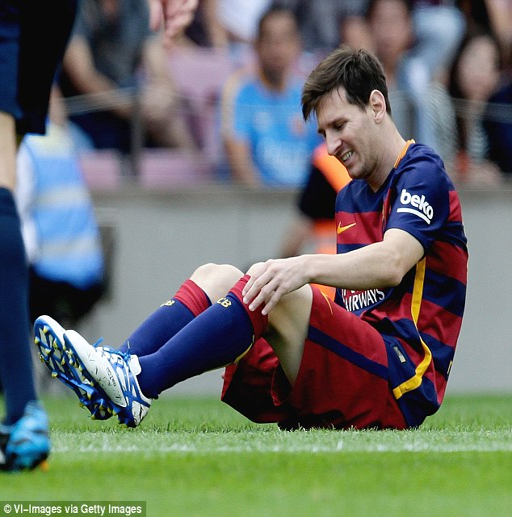
footballer went down holding his knee